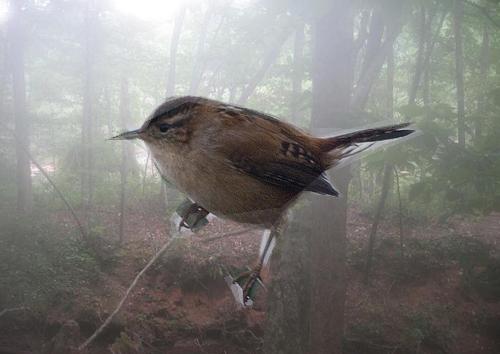
Bird species: Marsh_Wren
Bird type: landbird
Background: land